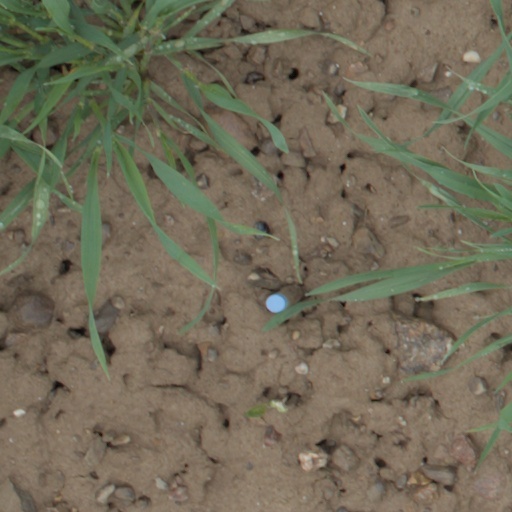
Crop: wheat